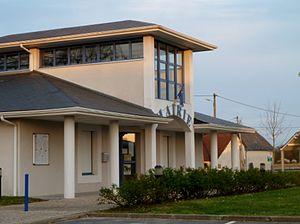
Mairie d'Astis
Astis est une commune française, située dans le département des Pyrénées-Atlantiques en région Nouvelle-Aquitaine.